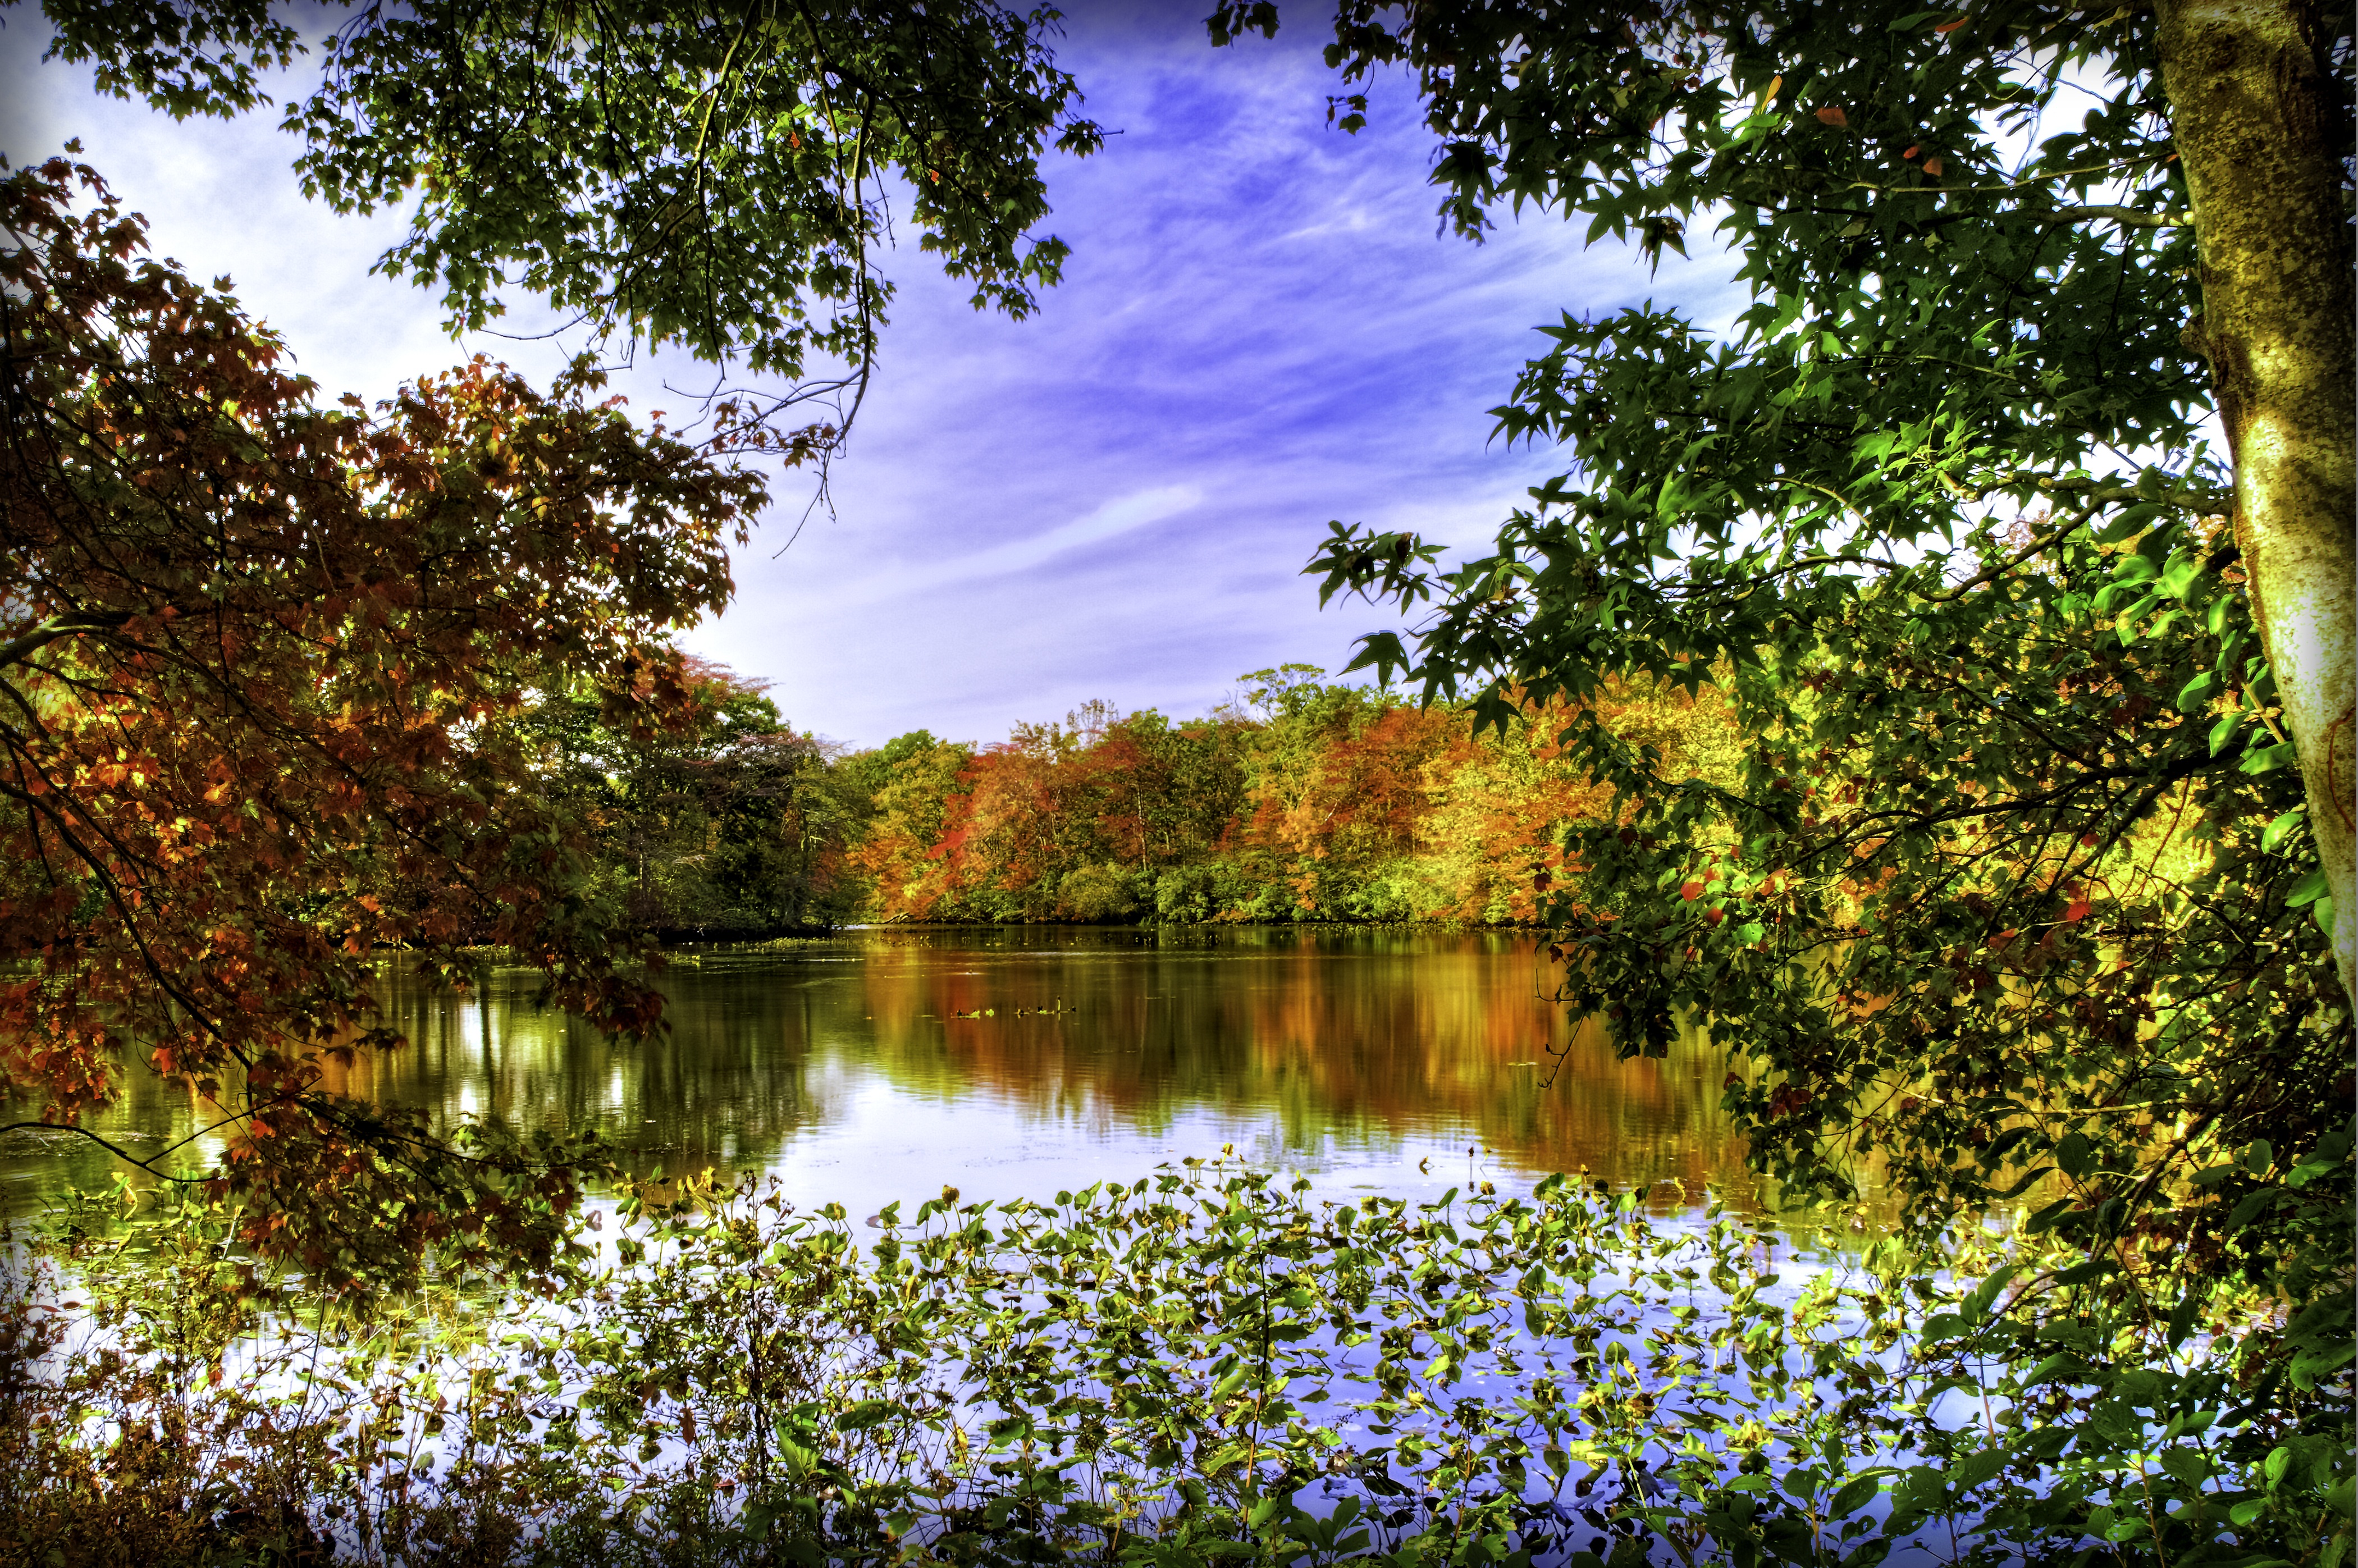
landscape, tree, water, nature, forest, grass, branch, plant, sky, meadow, sunlight, leaf, fall, flower, lake, river, pond, foliage, evening, spring, reflection, scenic, autumn, reservoir, colorful, flora, wildflower, woods, bank, colors, vegetation, wetland, woodland, watercourse, nature reserve, bayou